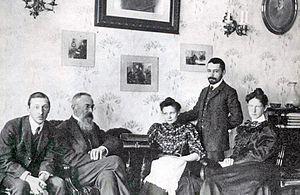
Nikolaï Andreïevitch Rimski-Korsakov, né le 6 mars 1844 à Tikhvine et mort le 8 juin 1908 à Lioubensk, fut avec Tchaïkovski l'un des plus grands compositeurs russes de la seconde moitié du XIXᵉ siècle. Il fit partie du « Groupe des Cinq » et fut professeur de musique, d'harmonie et d'orchestration au conservatoire de Saint-Pétersbourg.
Igor Fiodorovitch Stravinsky, né le 17 juin 1882 à Oranienbaum en Russie et mort le 6 avril 1971 à New York aux États-Unis, est un compositeur, chef d'orchestre et pianiste russe de musique moderne, considéré comme l'un des compositeurs les plus influents du XXᵉ siècle.